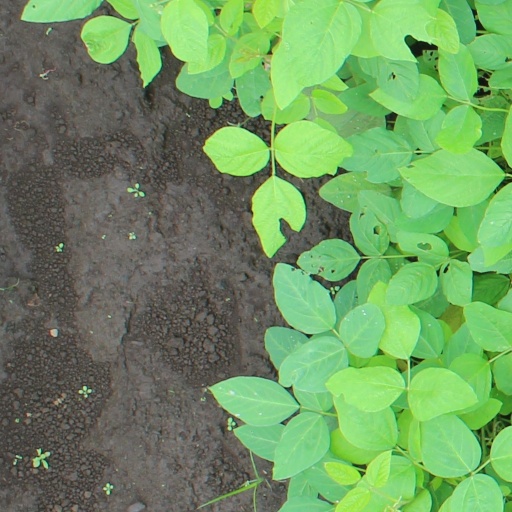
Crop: soybean